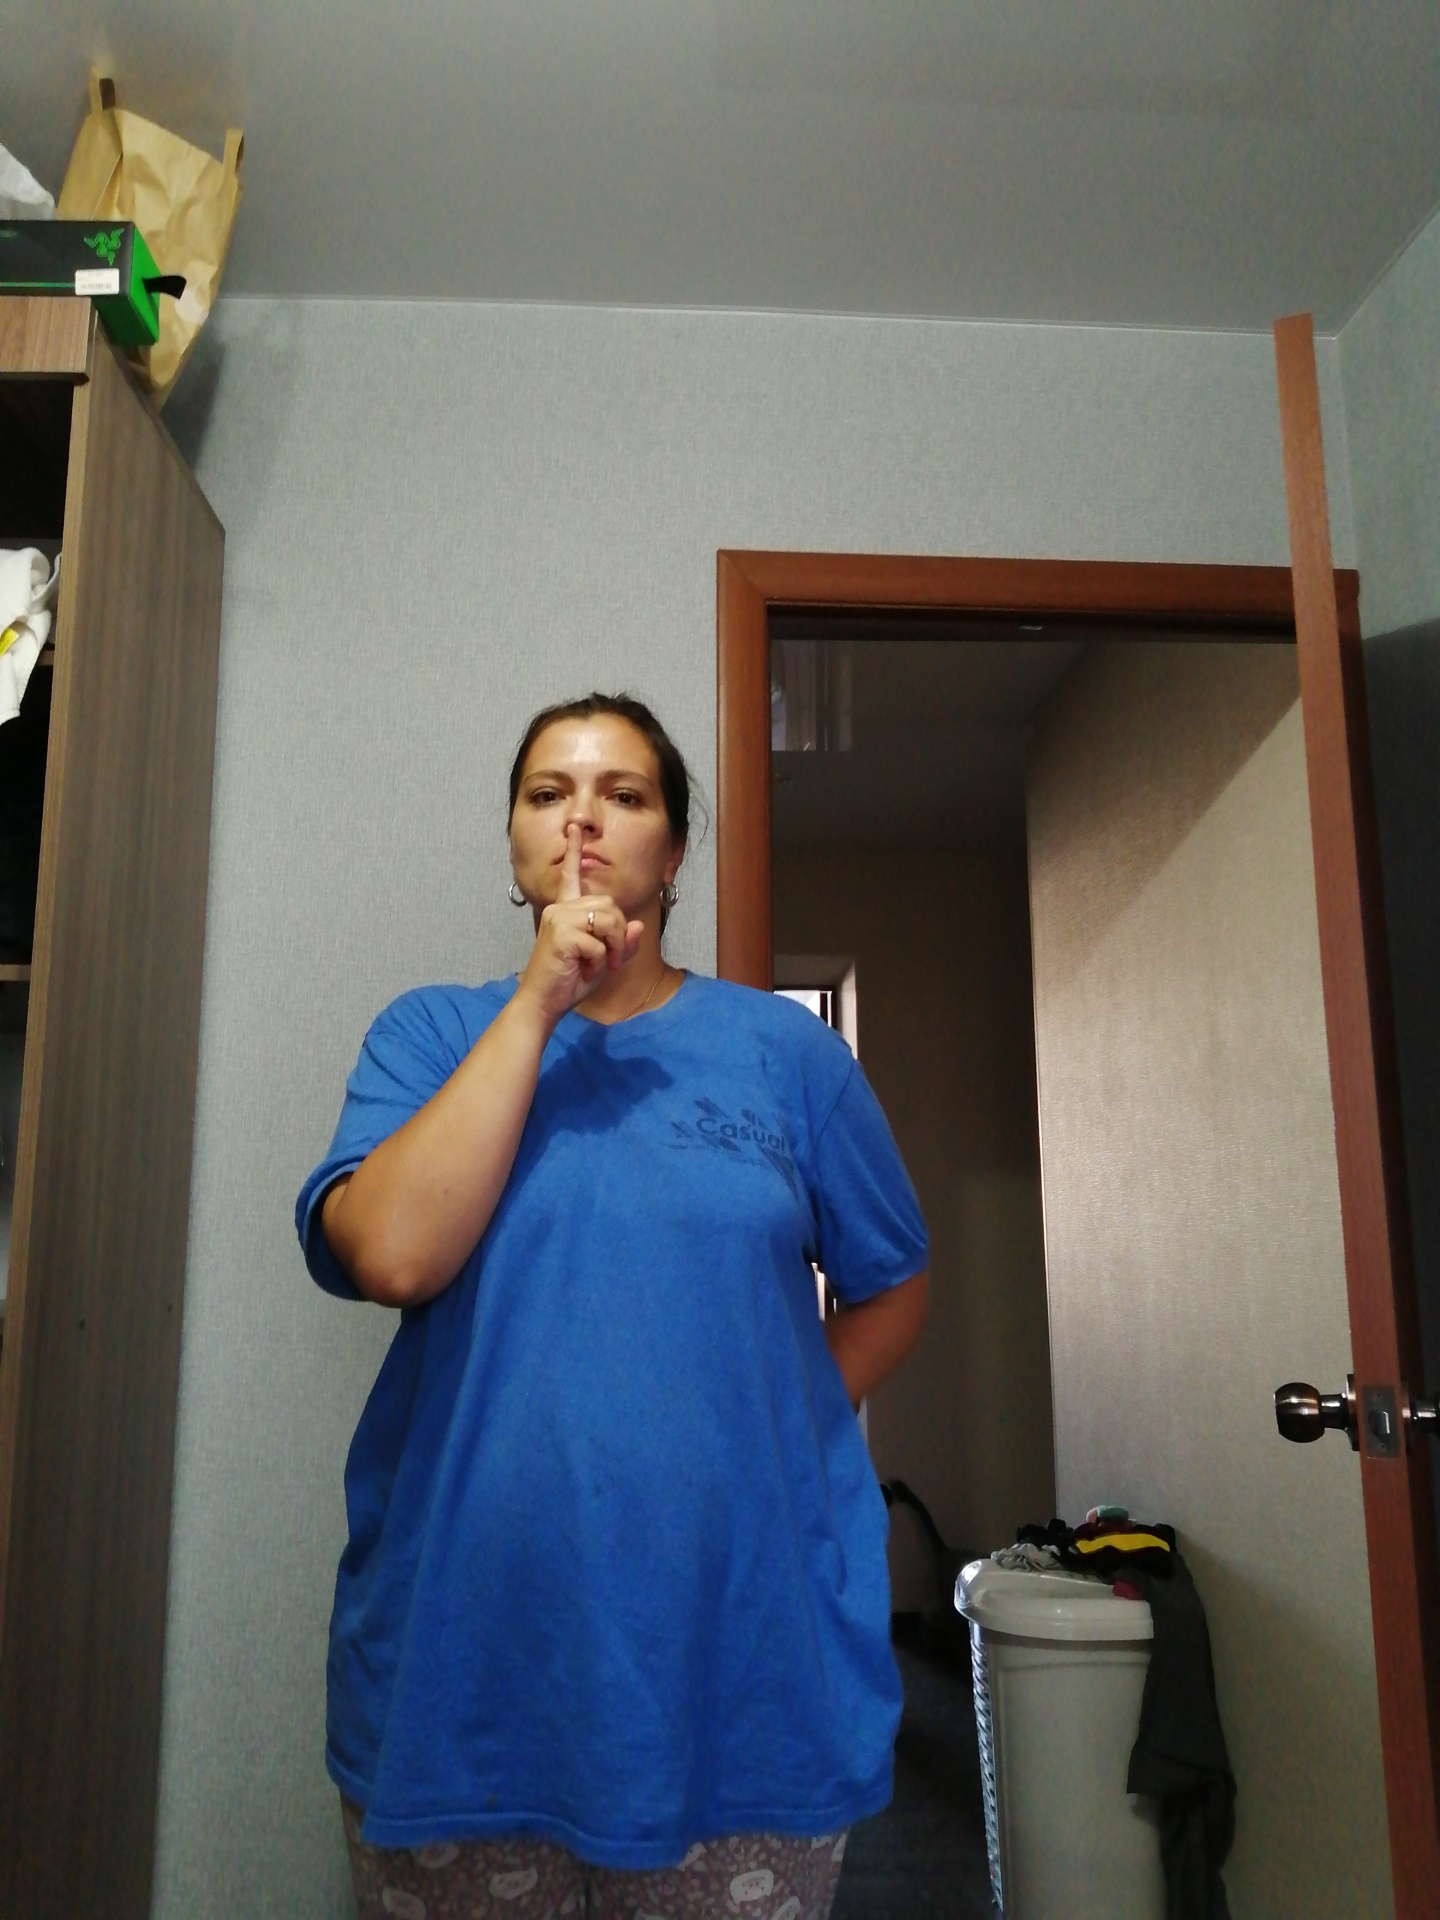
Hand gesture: mute